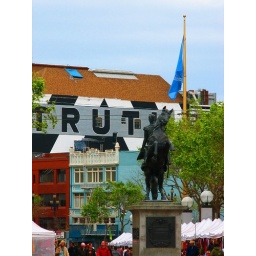
the truth in black and white